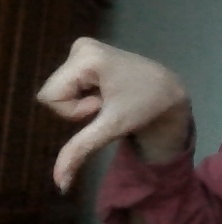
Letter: waw